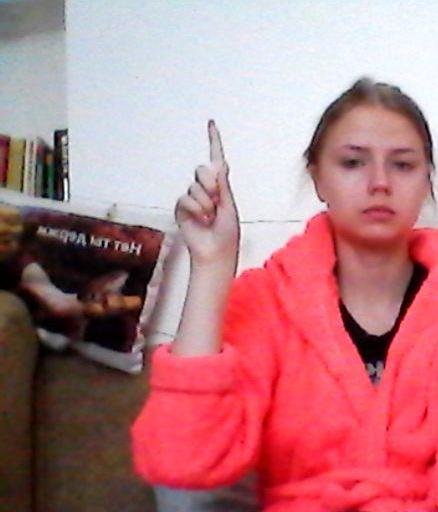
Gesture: one